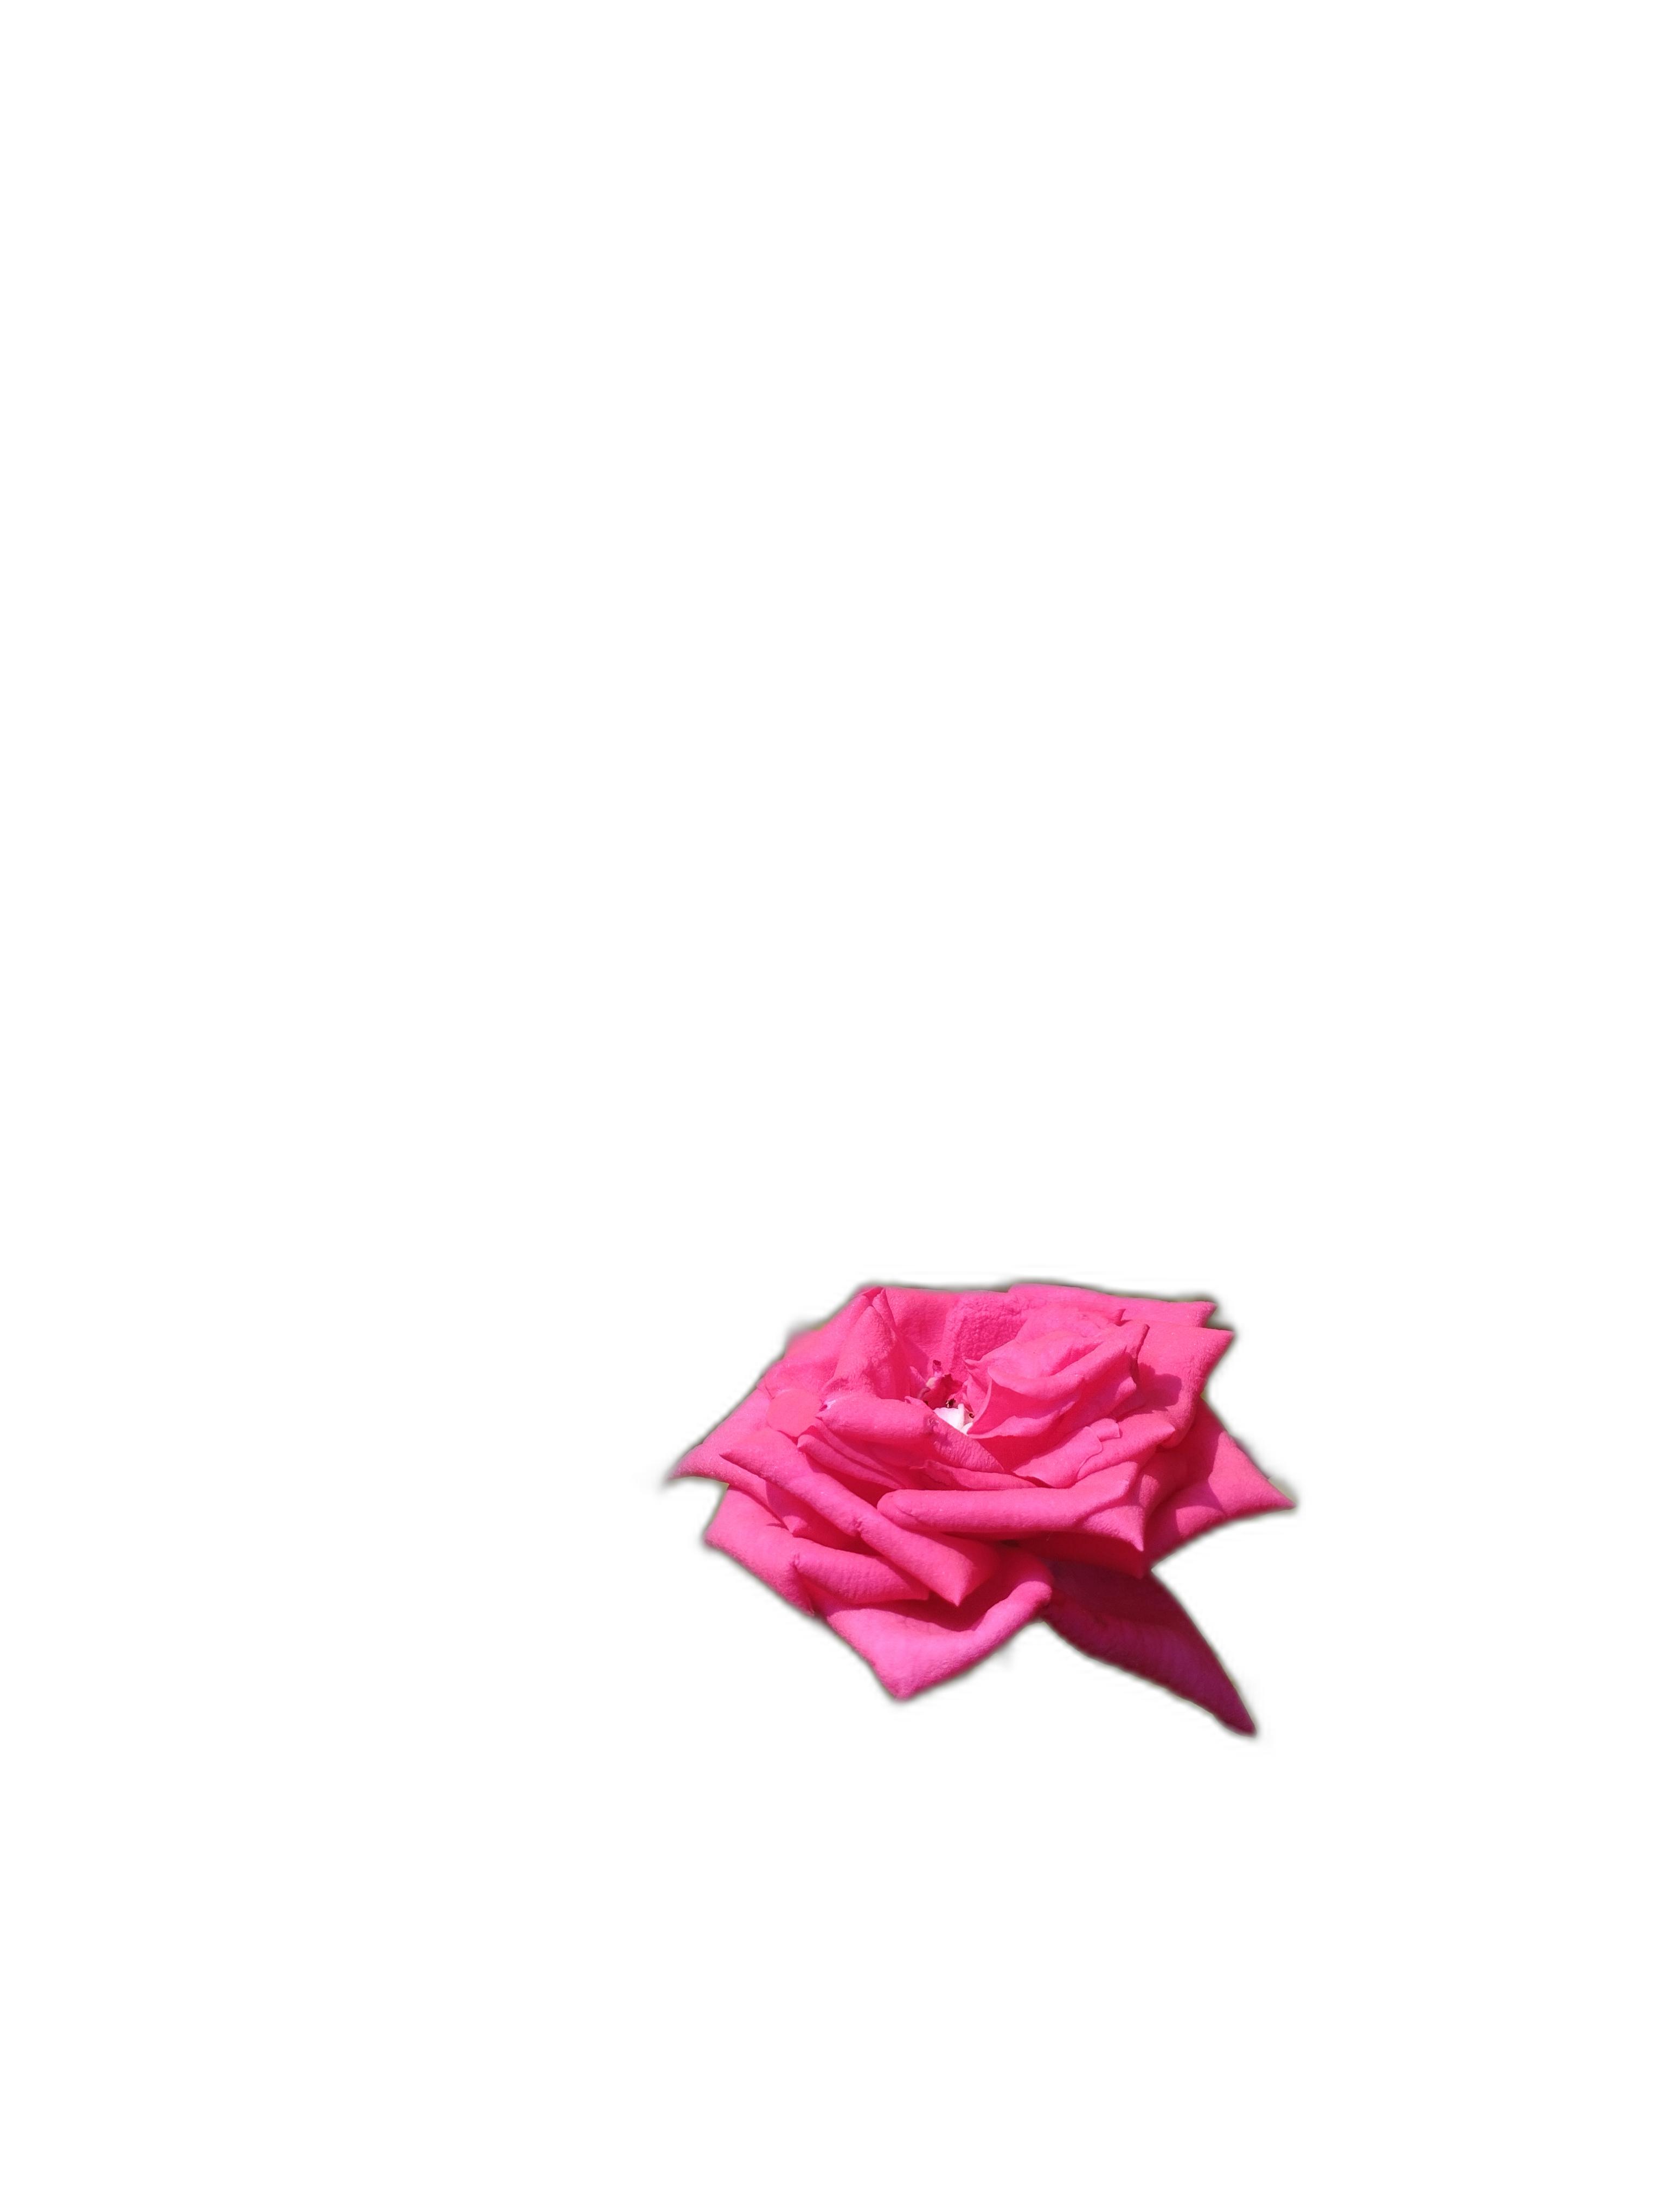
Label: Rose